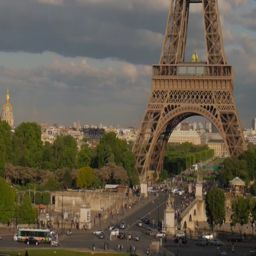
wide bottom panorama o the object